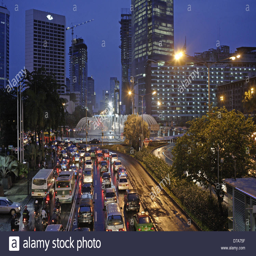
high angle view of traffic in the city